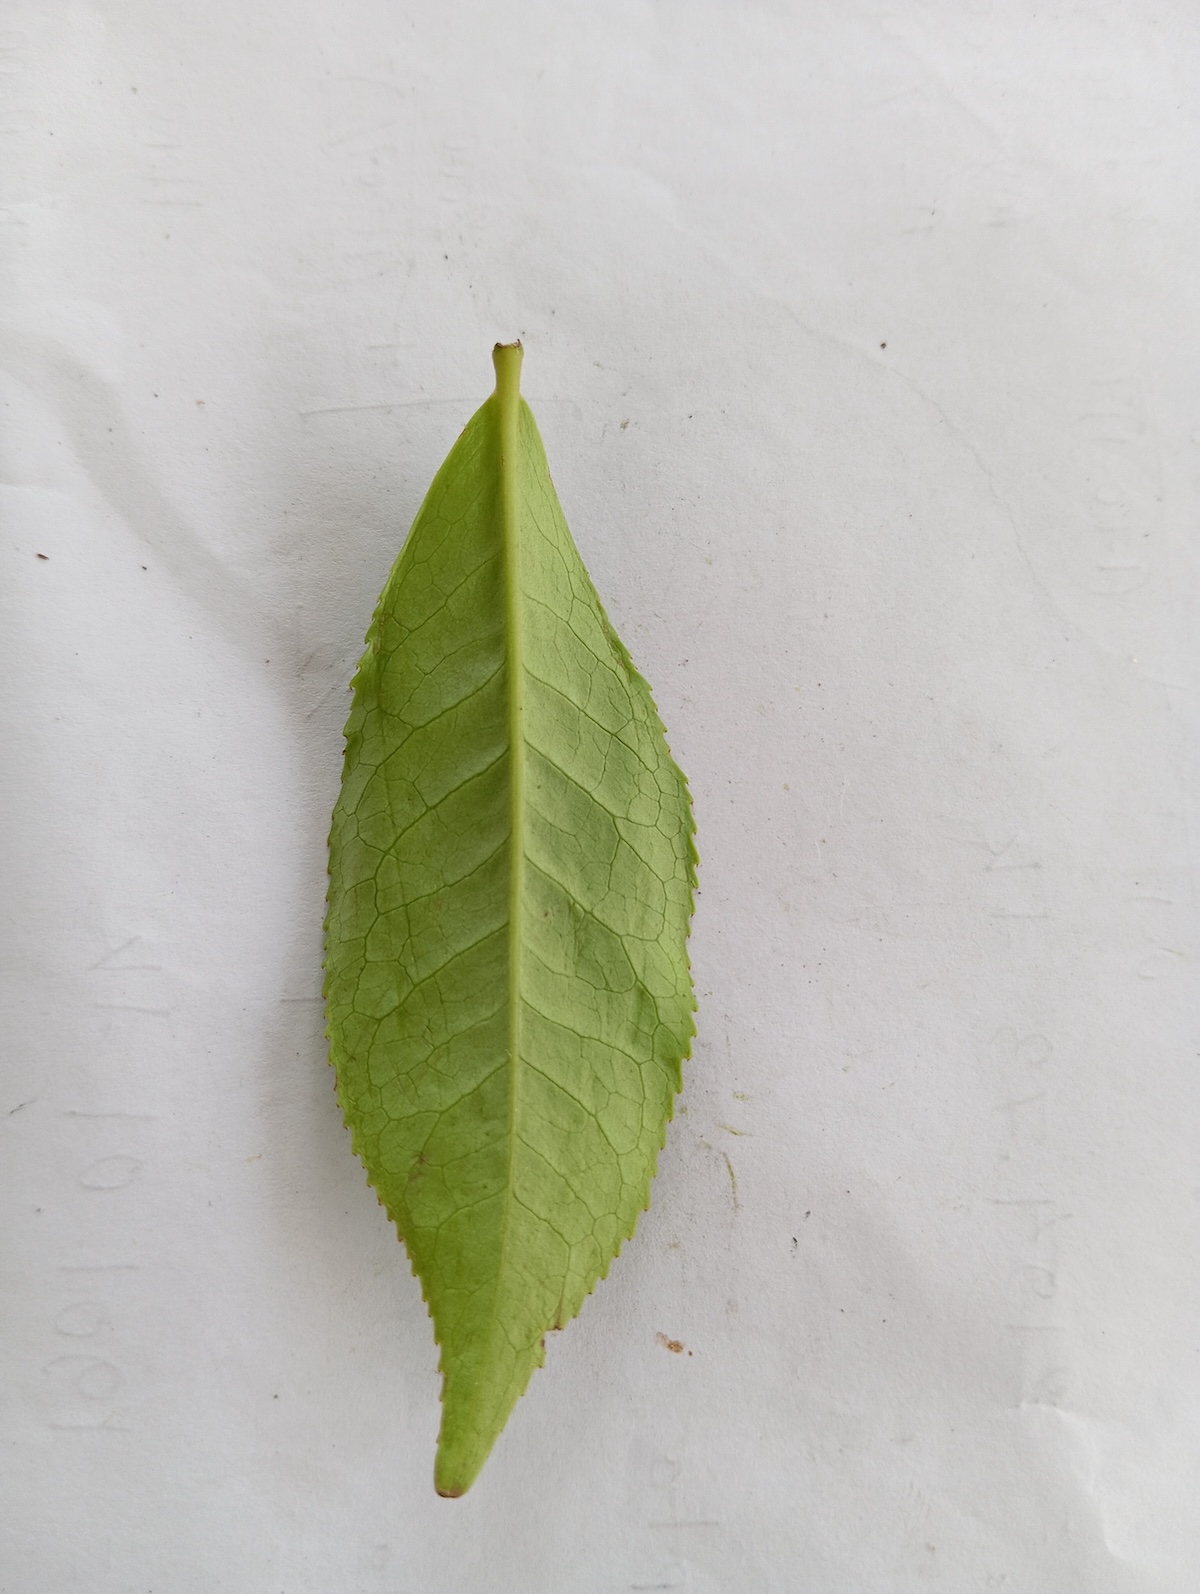
Label: Healthy leaf